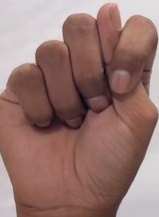
ASL sign: T